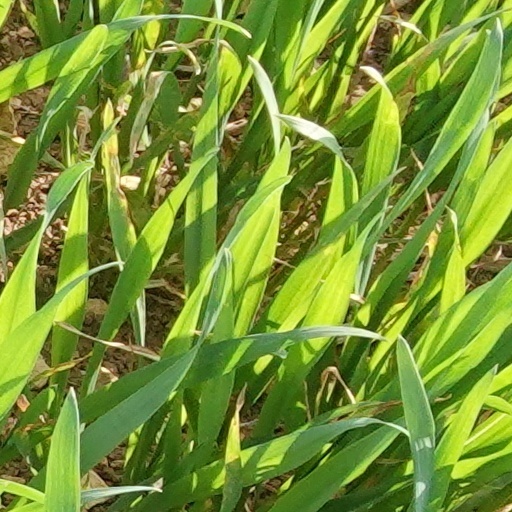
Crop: wheat